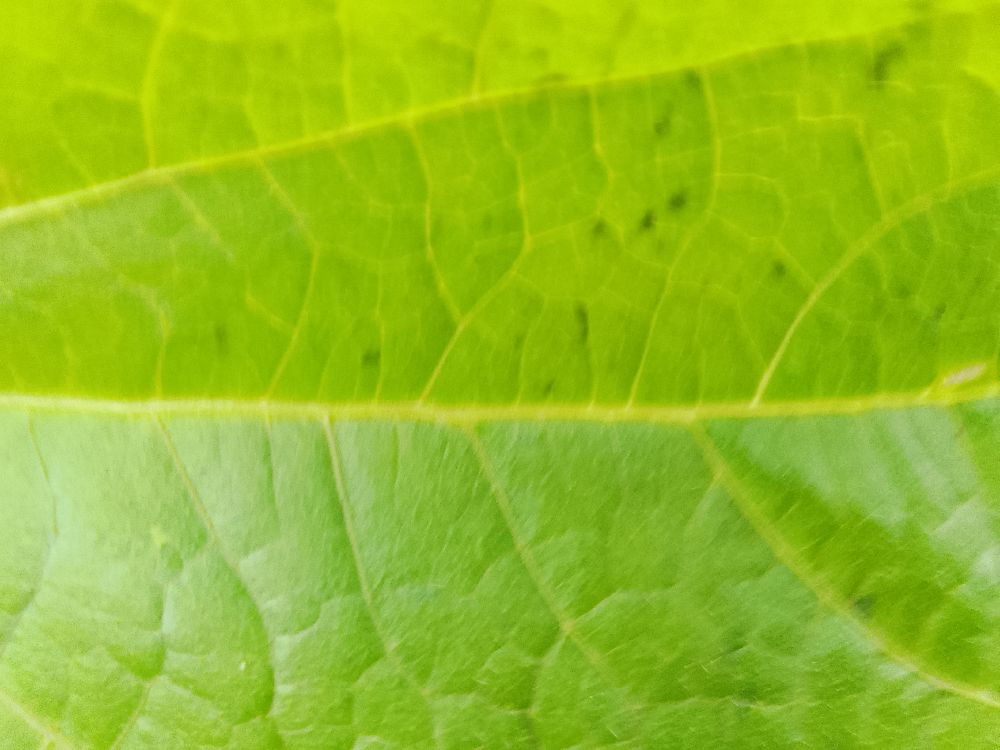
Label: healthy